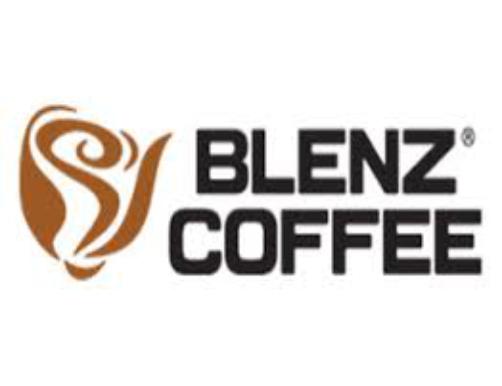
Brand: Blenz Coffee-2
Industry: Food